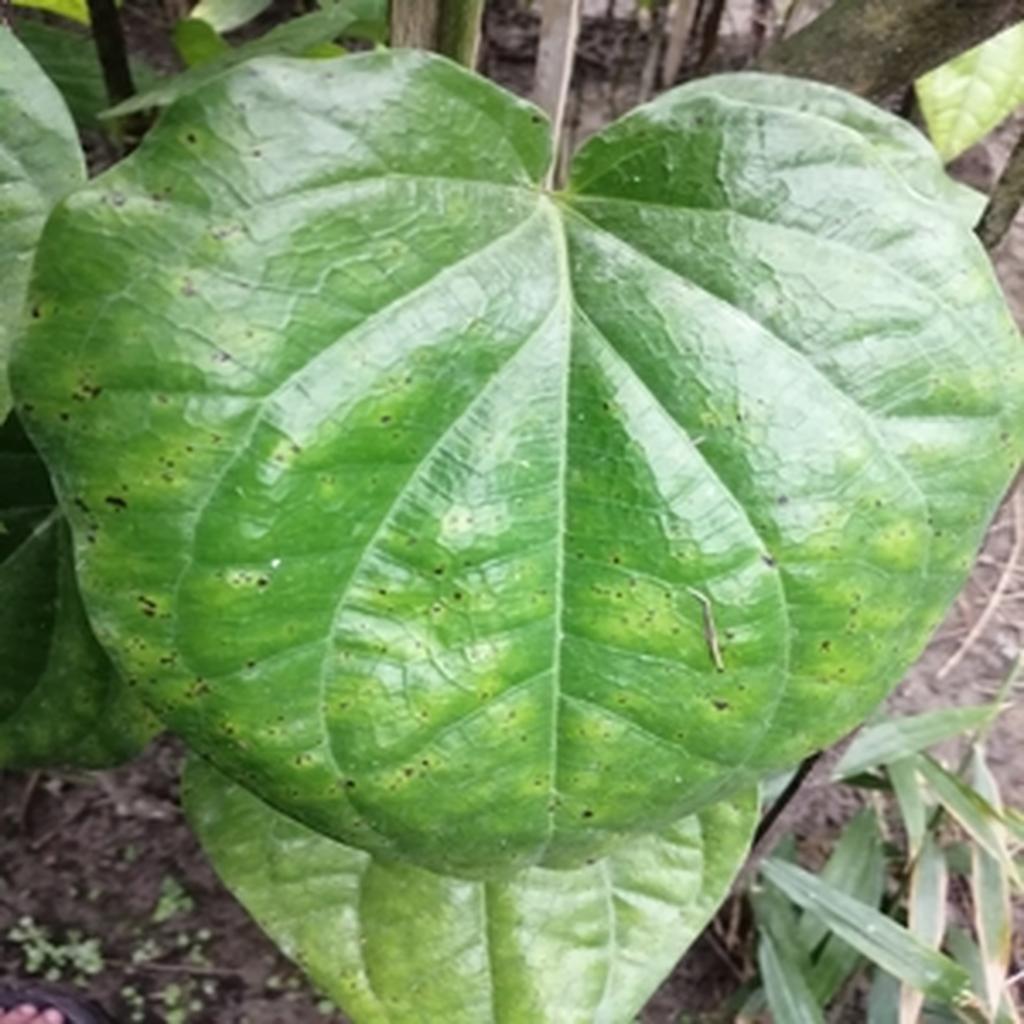
Label: Leaf_Spot